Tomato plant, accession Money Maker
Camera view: tilt-top (135 deg); turntable rotation: 60 degrees
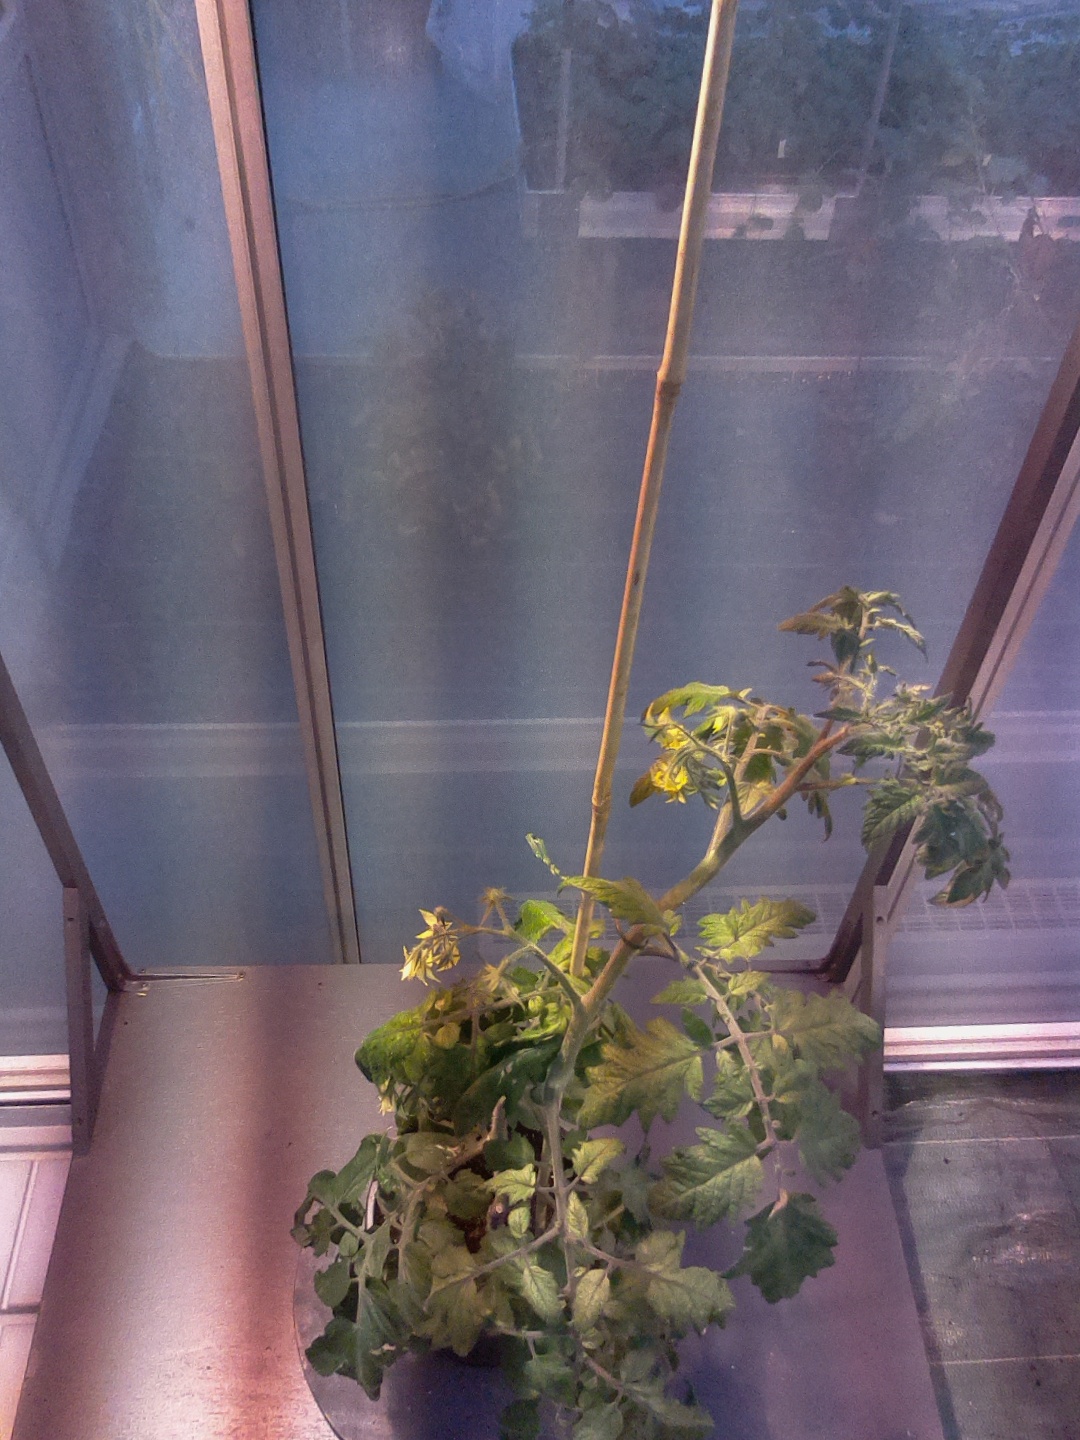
BBCH growth stage 70: Fruits at the main stem or branches visibles